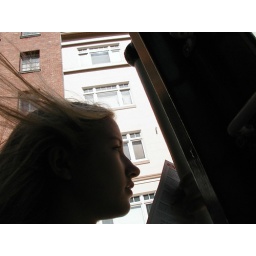
This girl was stuck standing in front of me all the way to back from the pier.